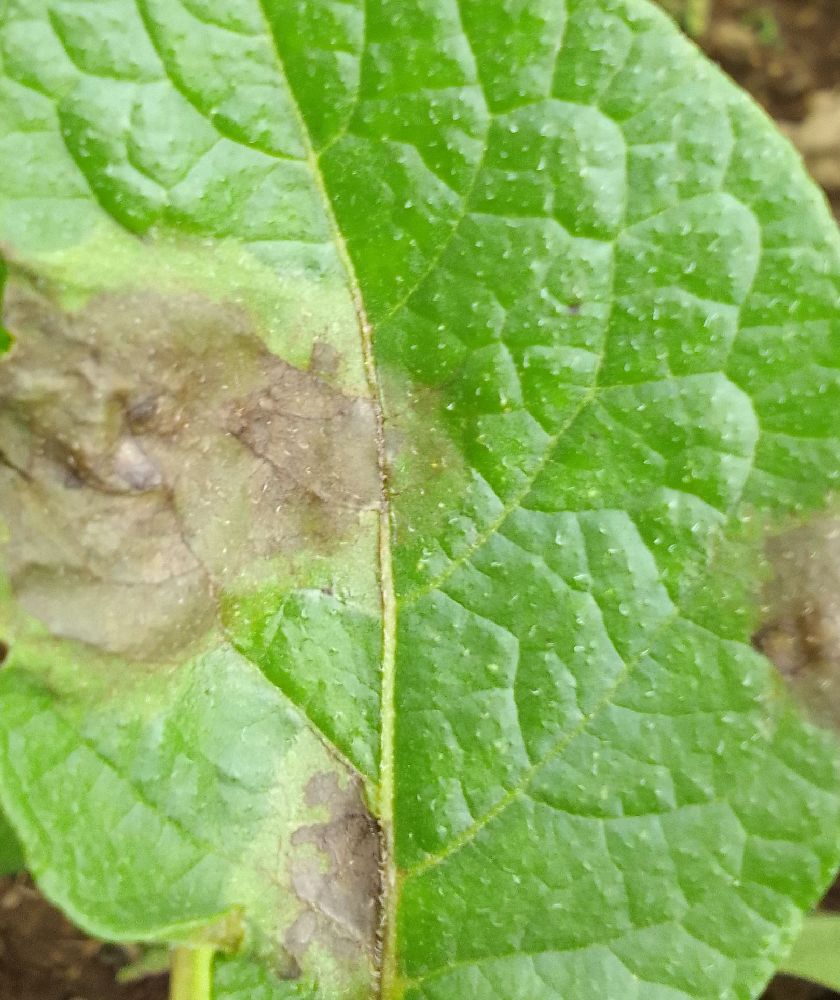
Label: Late blight